Ana Villafañe

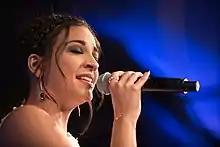

Ana Teresa Villafañe is an American actress and singer from Miami, Florida, best known for her portrayal of pop icon Gloria Estefan in the Broadway musical "On Your Feet!".